55th (West Lancashire) Division

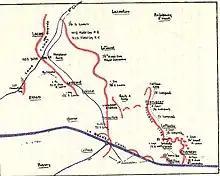
The 55th Division's positions (red lines), at midnight on 9 April.

On 20 November, the artillery bombarded the German positions. A smokescreen was deployed on one flank to cover the attack, thermite rounds were used to neutralise German machine guns, and 1,320 gas shells were fired onto other German positions. The division also utilised deception measures that included dummies and a mock tank, to attract German fire away from the attack. Behind creeping barrages two attacks were launched, one towards the Knoll and the second towards Gillemont Farm. Back and forth fighting lasted throughout the morning at both positions. By 13:00, German counter-attacks had retaken both and fighting ceased for the day, except for bombardments. During the night, patrols were dispatched without incident. The following morning, a ten-minute bombardment of the German positions took place at 05:00, followed by a three-minute hurricane bombardment at 06:30. A creeping barrage followed to simulate a British attack that resulted in the Germans manning their positions. This effort aided in ensuring German forces were not redeployed. This ended the division's effort in support of the battle, and had resulted in around 600 casualties.